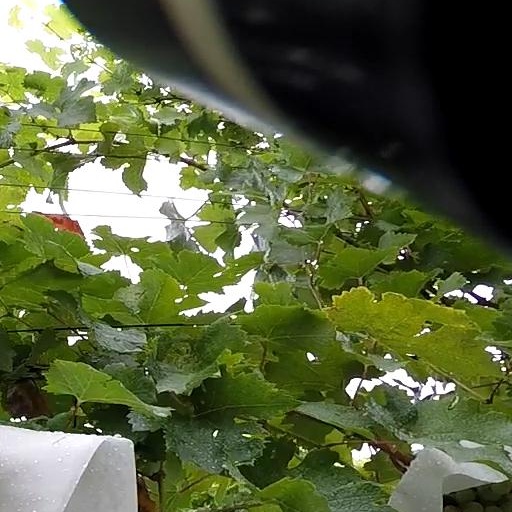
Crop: grape